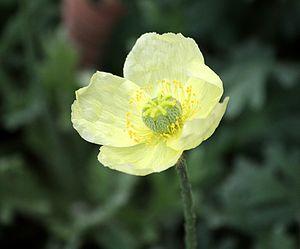
On appelle pavots toutes les papavéracées du genre Papaver, regroupant plusieurs espèces allant du coquelicot au pavot à opium. On appelle également pavots des papavéracées qui ne font pas partie du genre Papaver comme le pavot de Californie ou encore le pavot bleu de l'Himalaya.